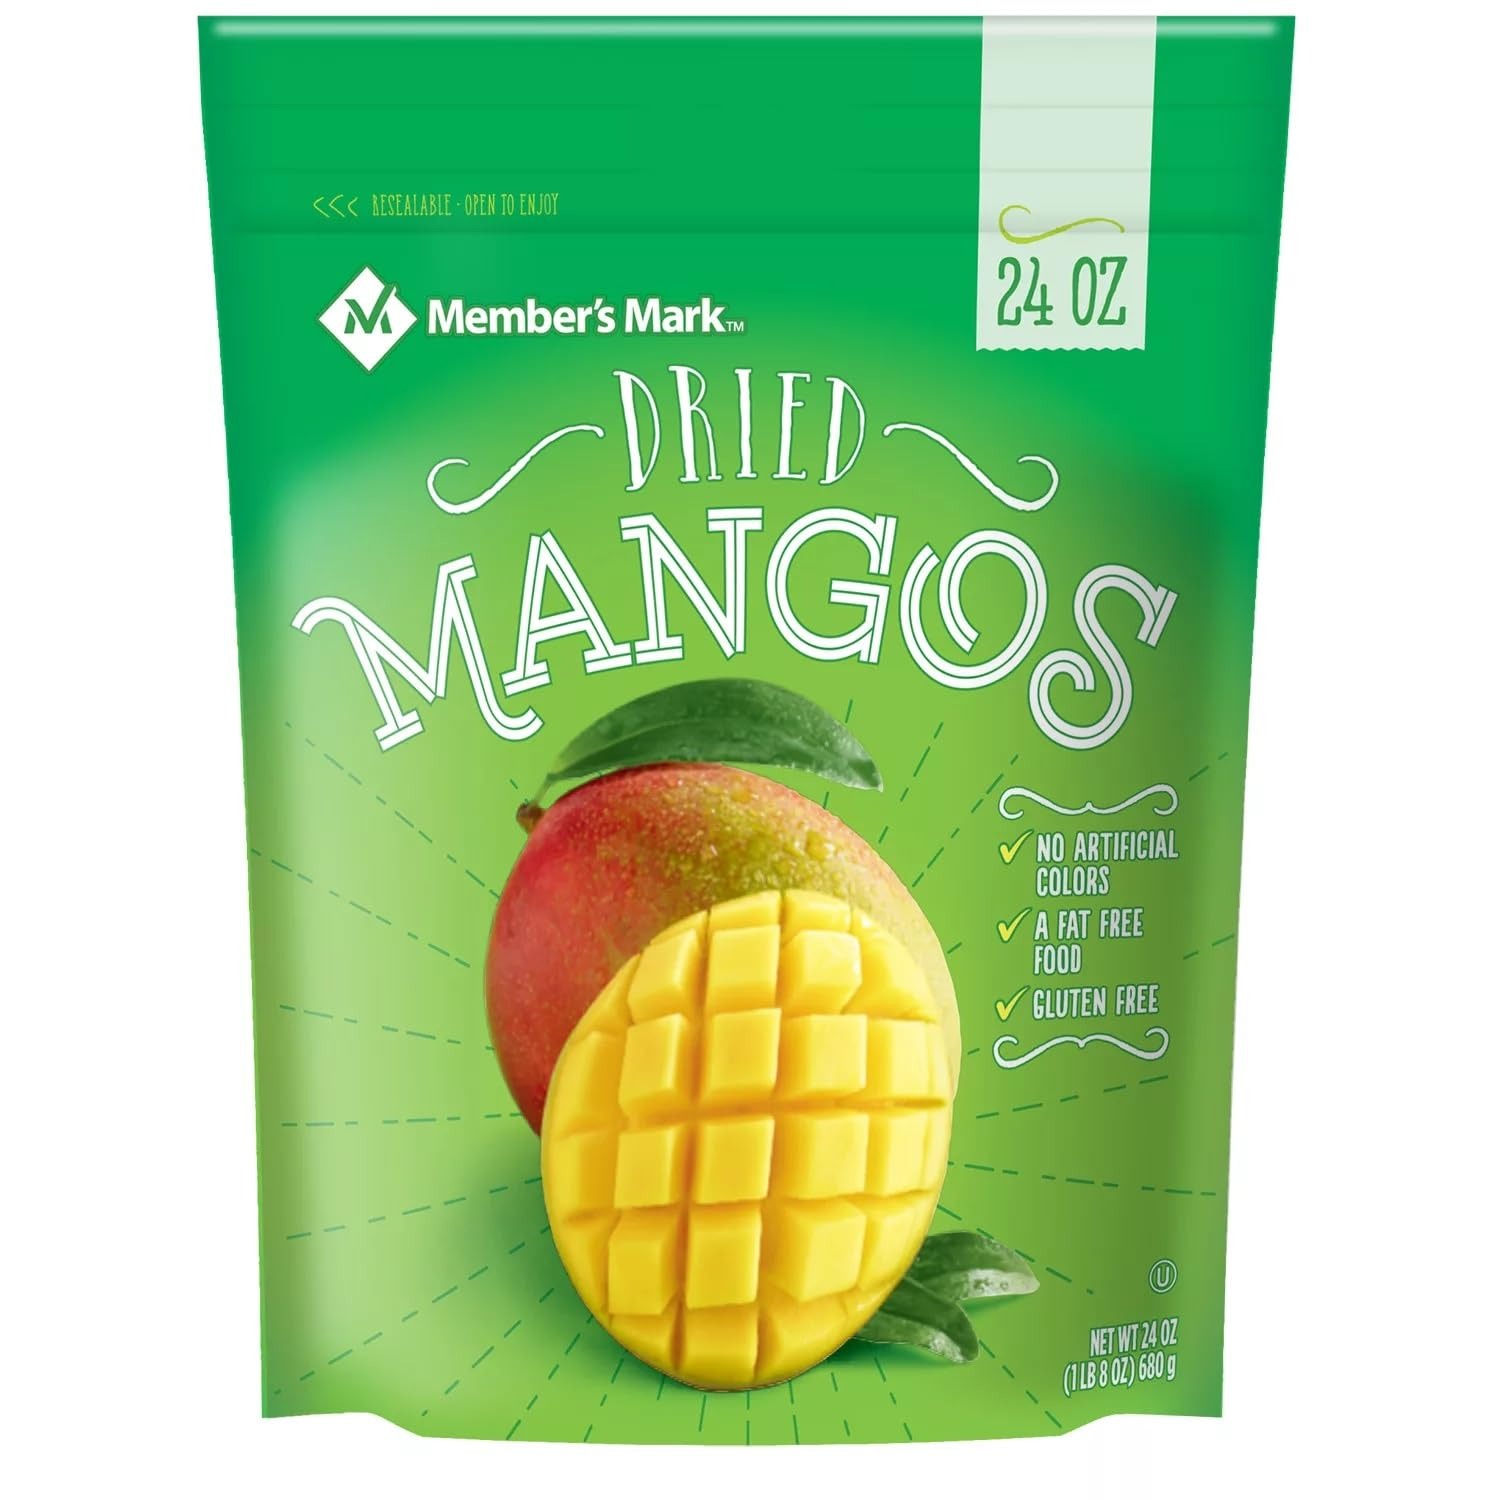
Item Name: Member's Mark Dried Mango 24oz
Value: 24.0
Unit: Fl Oz

Price: 7.98